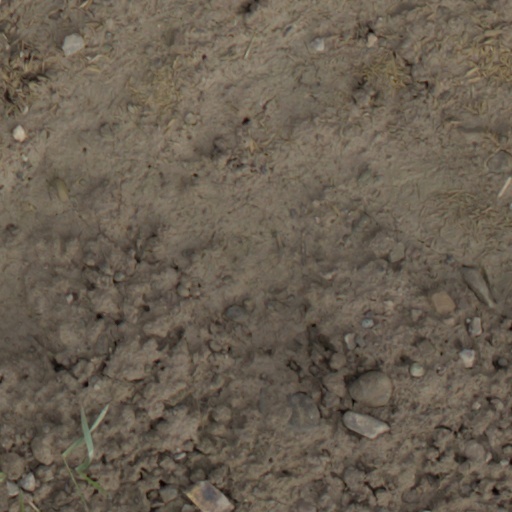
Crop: wheat